Ludvig Juht

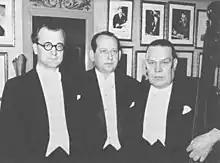
Conductor Olav Roots, composer Eduard Tubin and double-bassist Ludvig Juht in Stockholm Concert Hall in 1947

Ludvig Juht (24 July 1894 – 20 January 1957) was an Estonian double-bassist and composer.